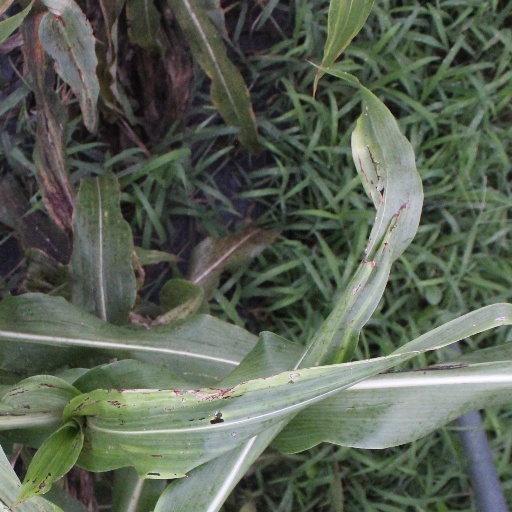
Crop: sorghum